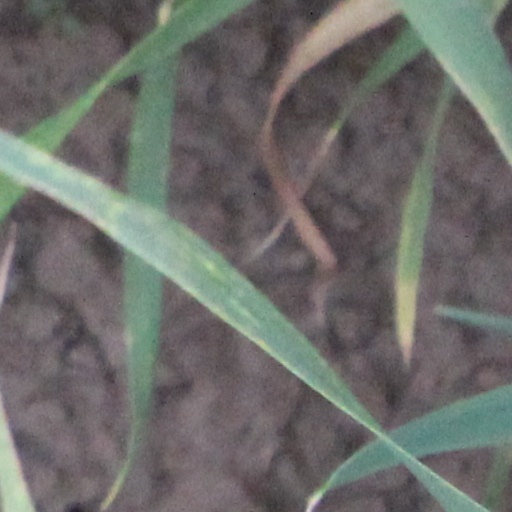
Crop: wheat